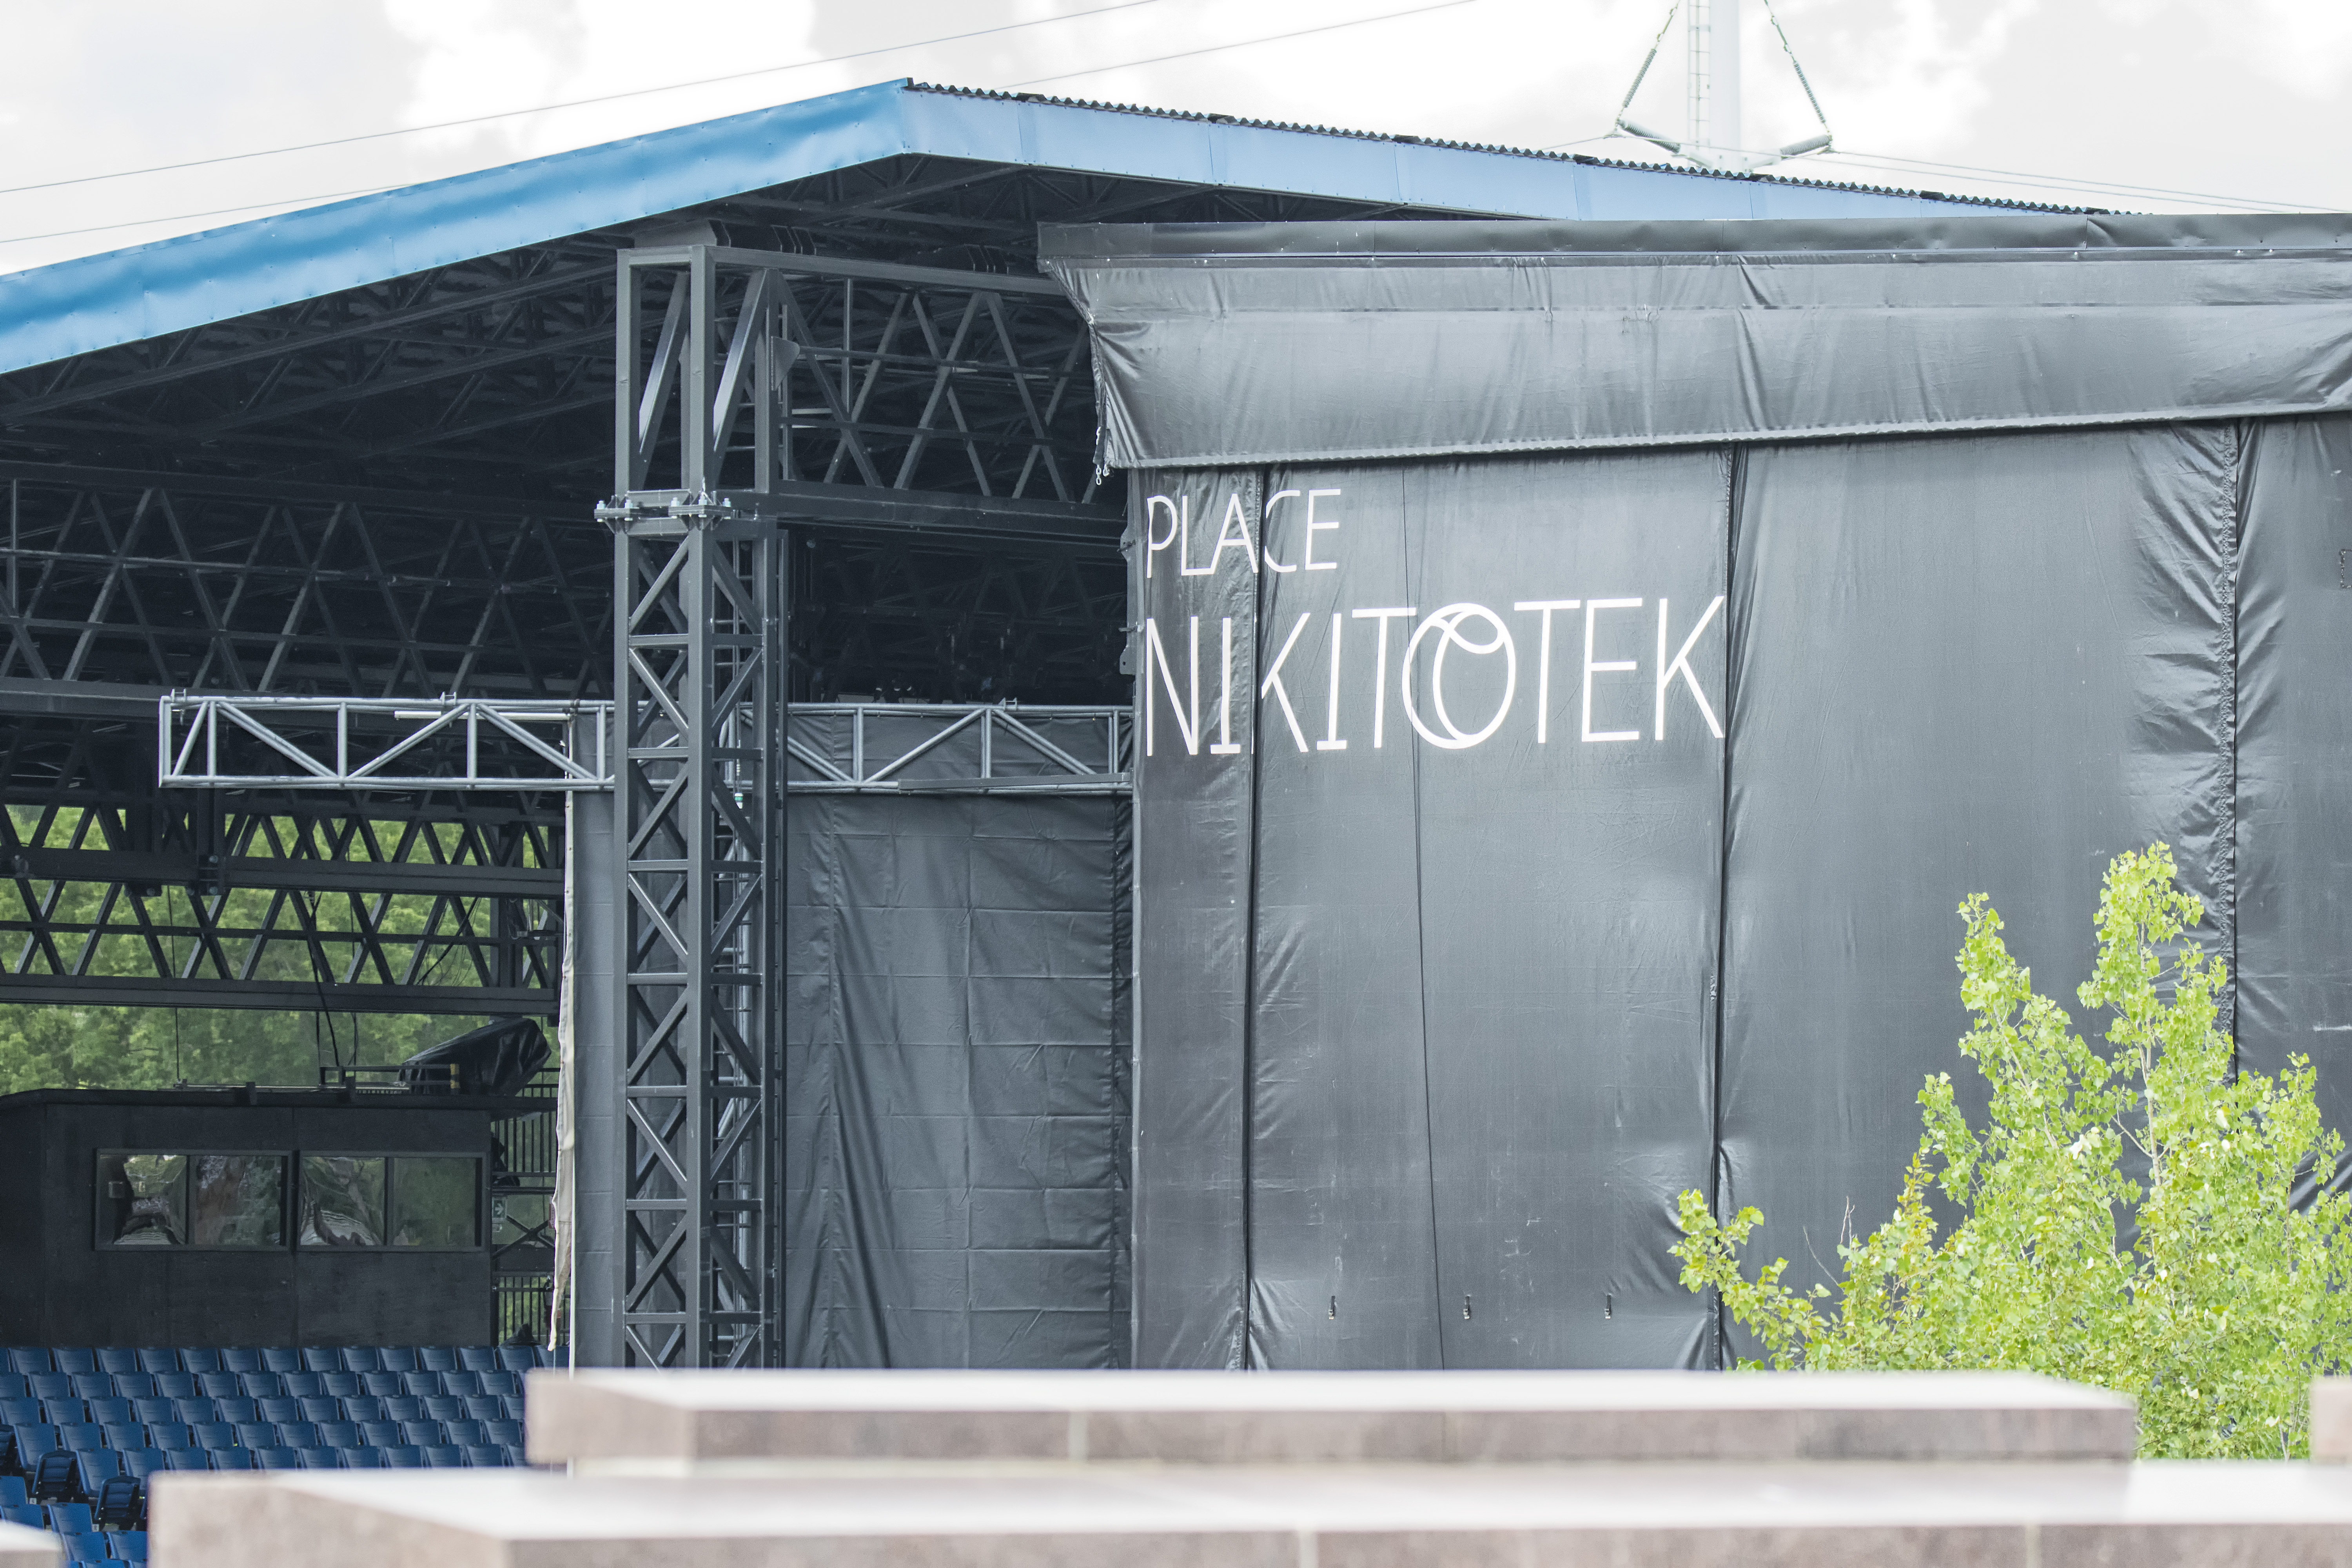
shed, canada, quebec, sherbrooke, divers, various, outdoor structure